Gióng Festival

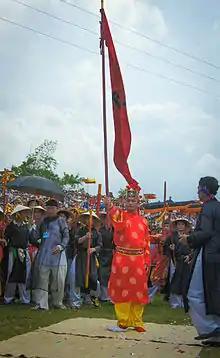
Flag dancing in Gióng Festival

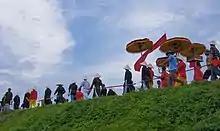
Thánh Gióng palanquin procession in Gióng Festival

Gióng Festival is a traditional festival which is celebrated annually in many parts of Hanoi to honour the mythical hero, Thánh Gióng, who is credited with defending the country against foreign enemies. The festival was listed on the UNESCO List of the Intangible Cultural Heritage.